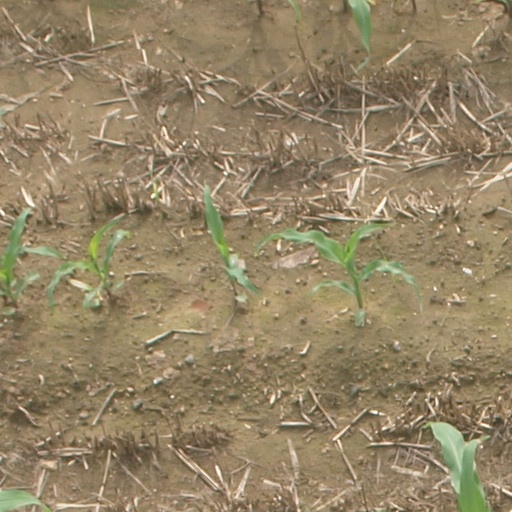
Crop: maize; corn